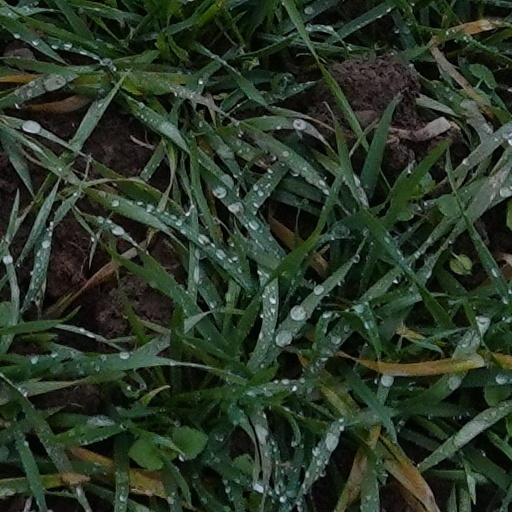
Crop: wheat